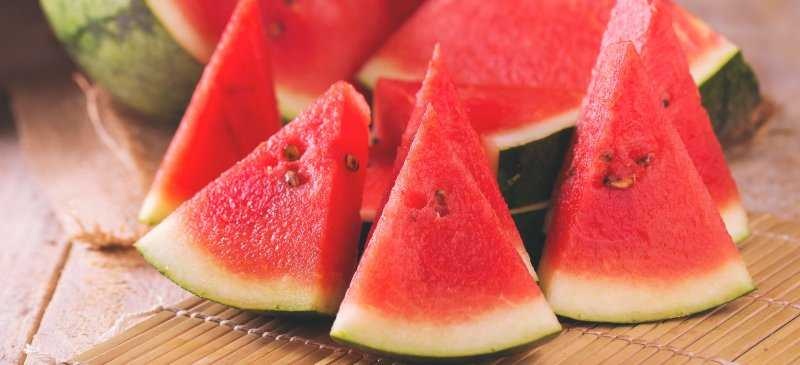
Label: Watermelon